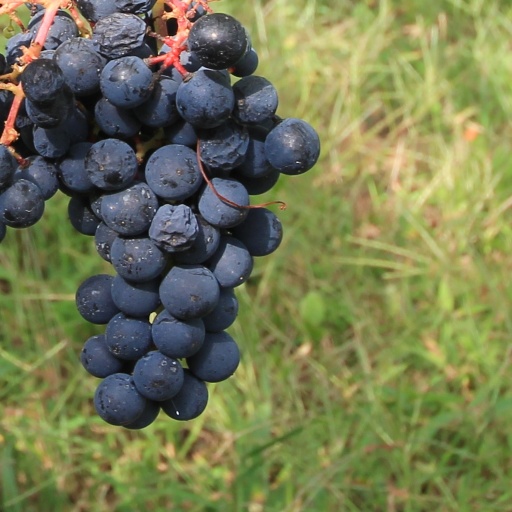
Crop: grape